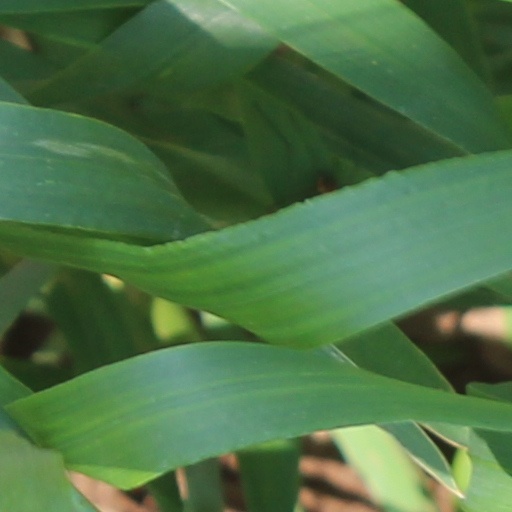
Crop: wheat